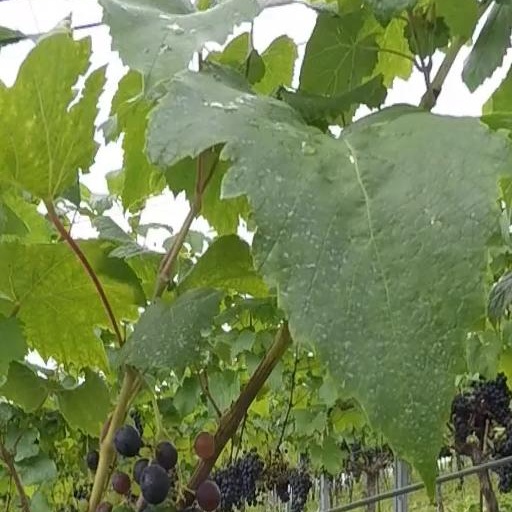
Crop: grape